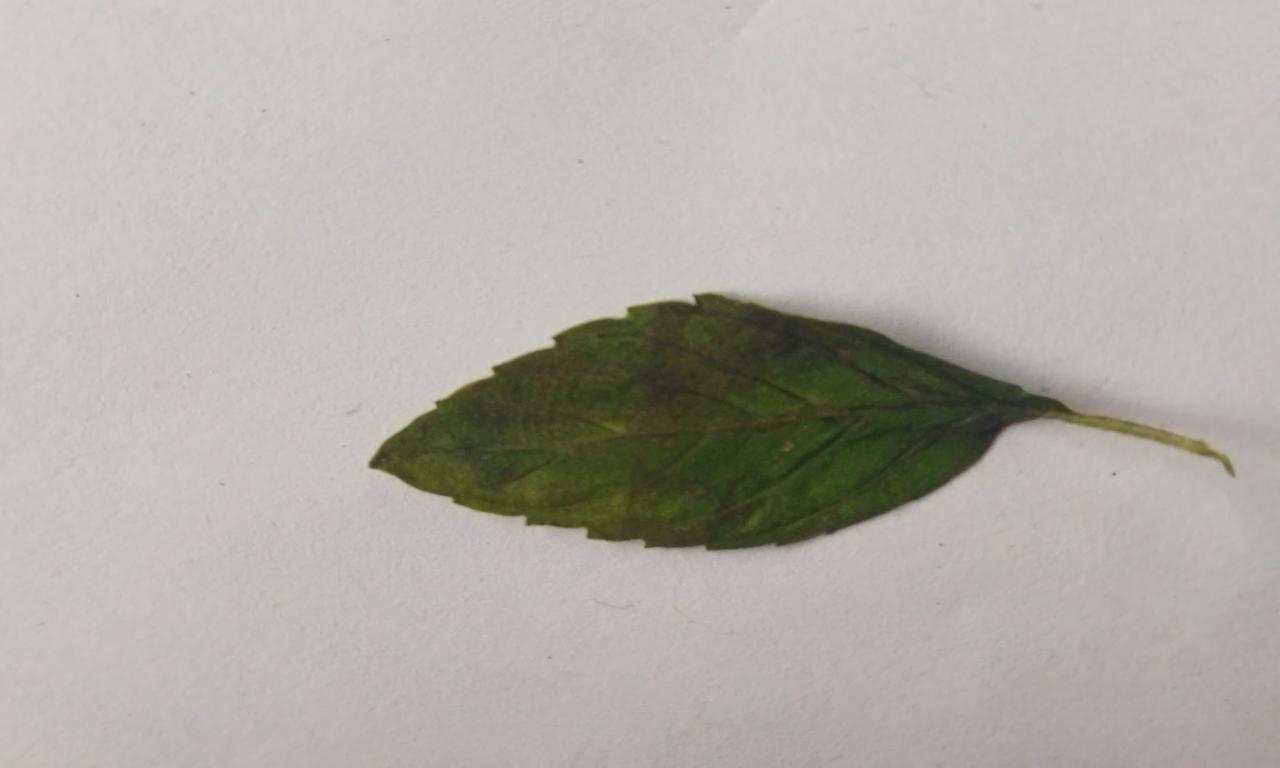
Label: Spoiled